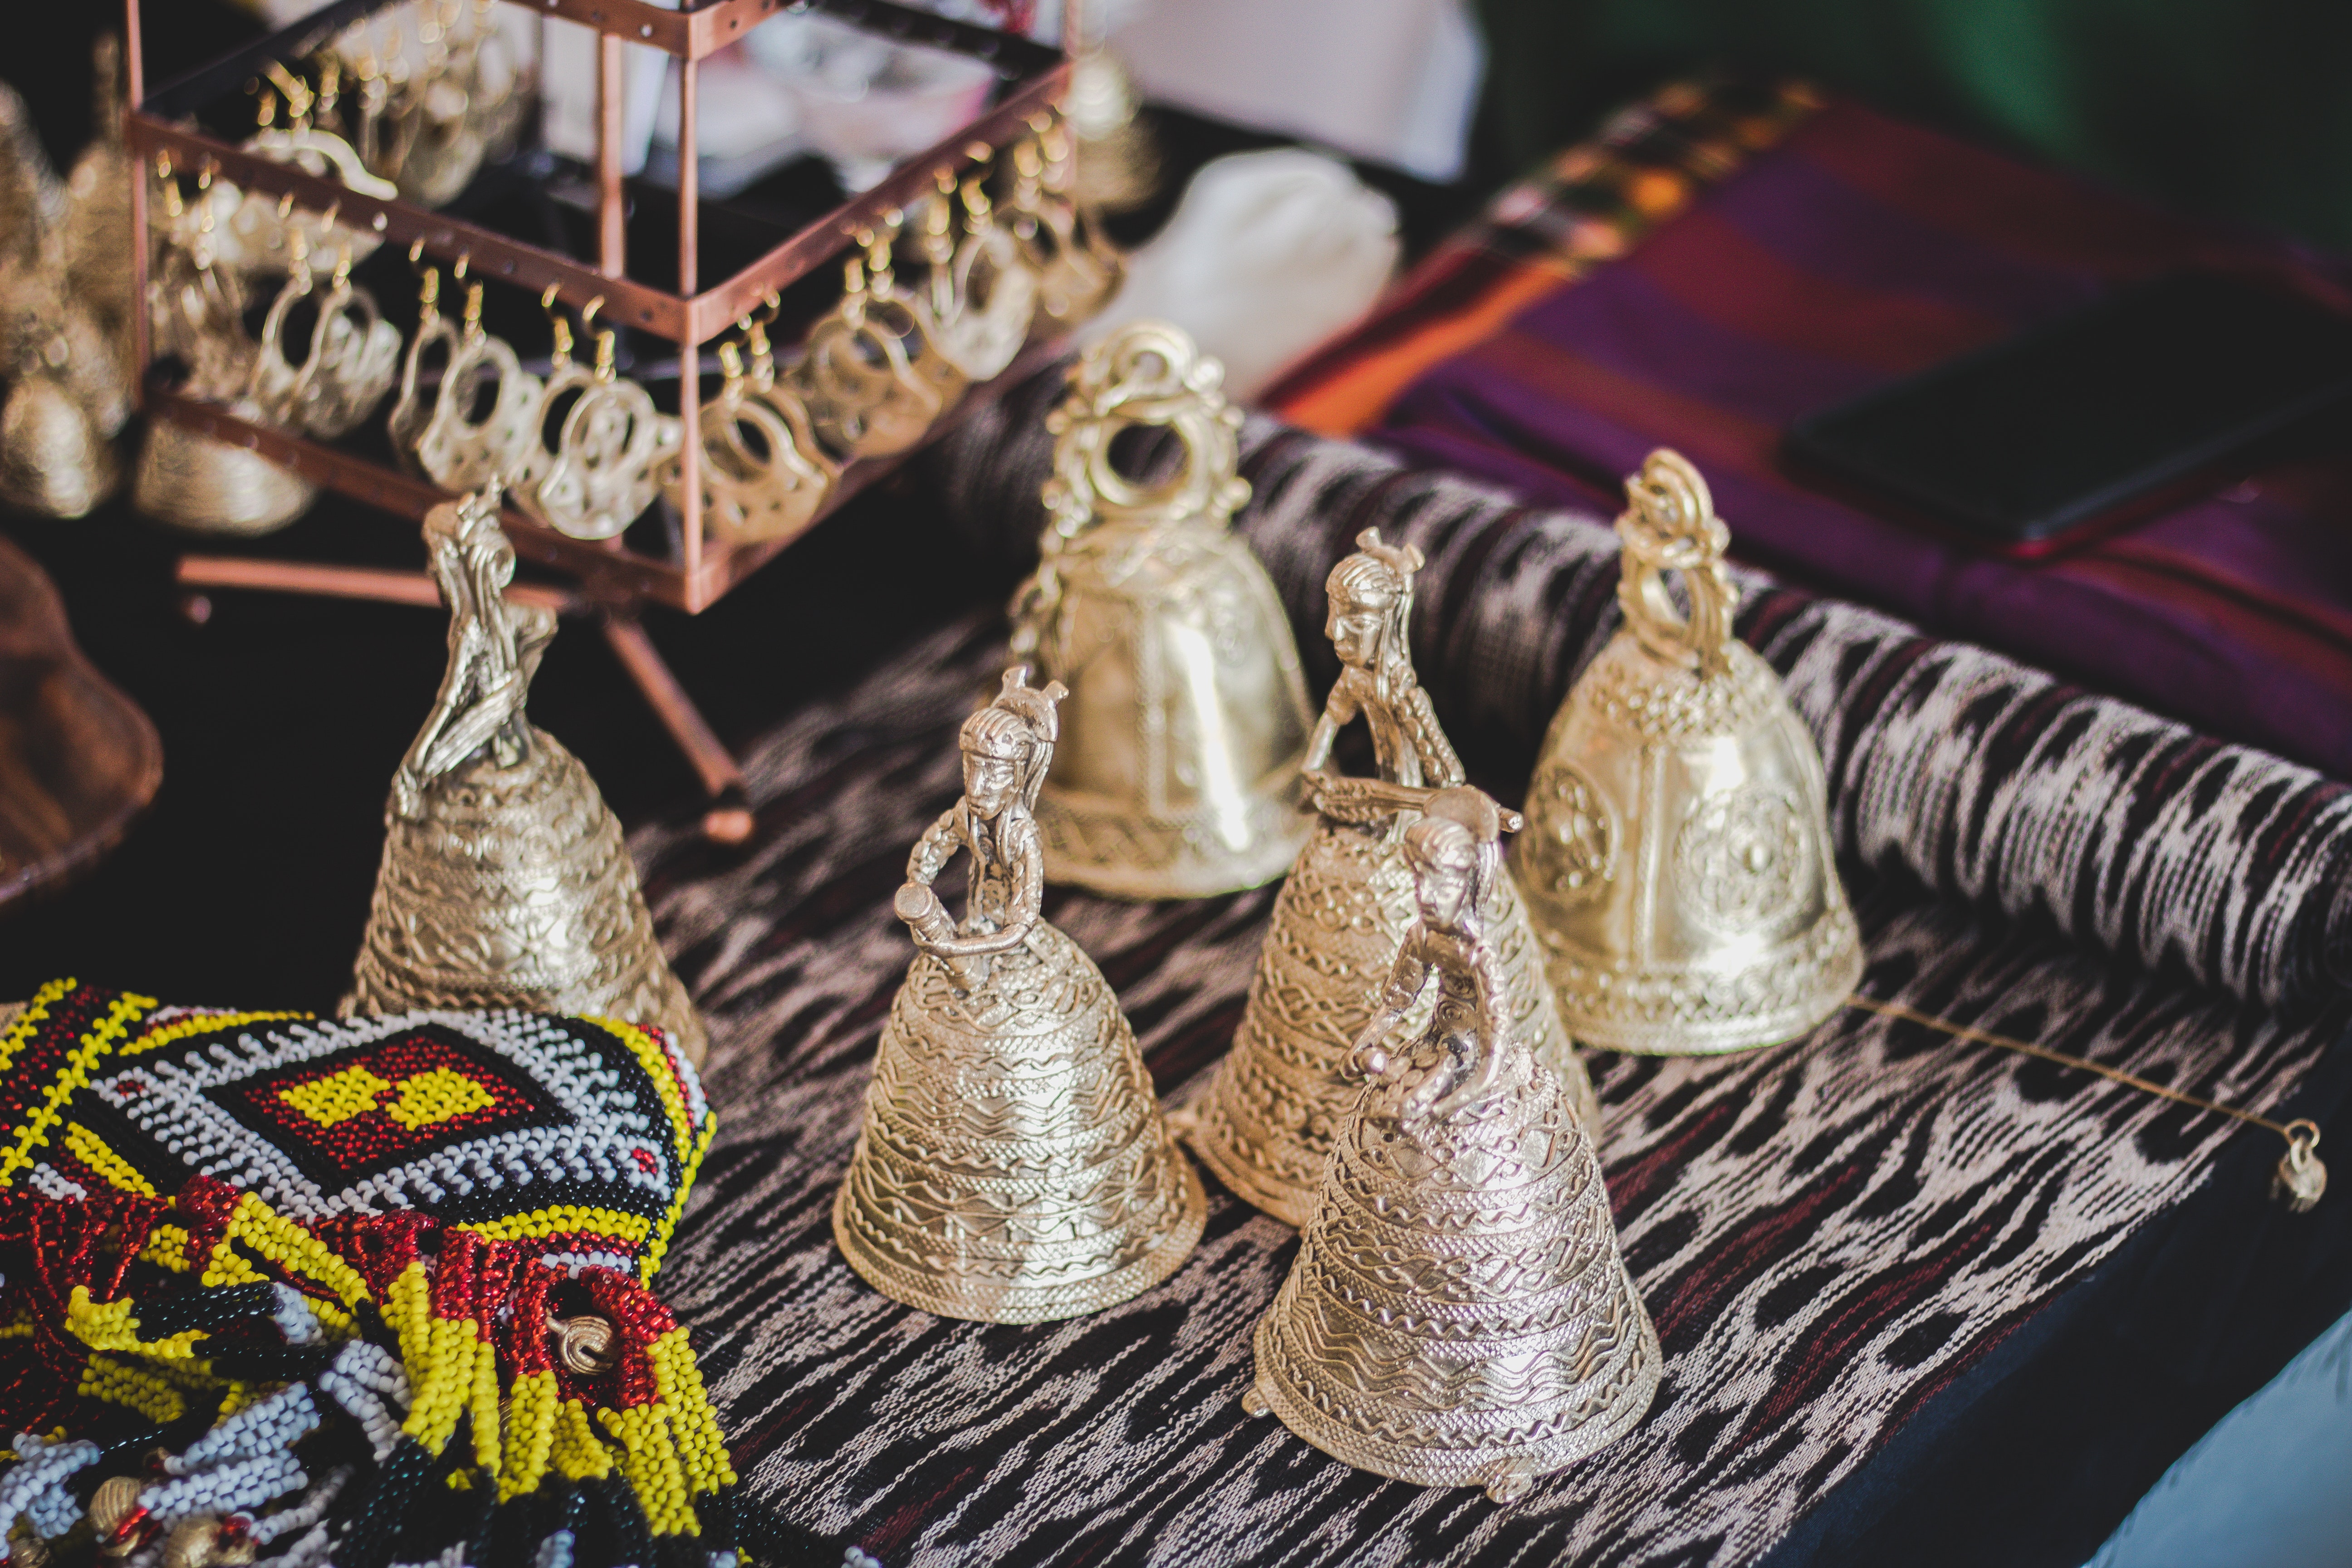
bell, fashion accessory